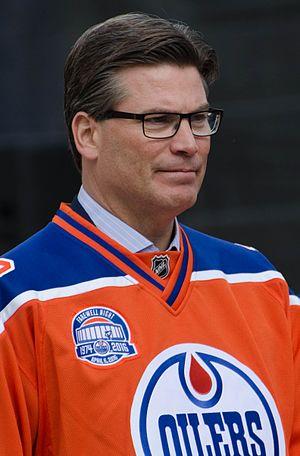
Craig Simpson est un ancien centre professionnel de hockey sur glace en Amérique du Nord.